Clarinda, Iowa

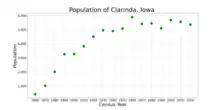
The population of Clarinda, Iowa from US census data

As of the census of 2020, there were 5,369 people, 1,899 households, and 1,094 families residing in the city. The population density was 1,052.7 inhabitants per square mile (406.5/km). There were 2,170 housing units at an average density of 425.5 per square mile (164.3/km). The racial makeup of the city was 86.6% White, 6.1% Black or African American, 0.6% Native American, 1.2% Asian, 0.0% Pacific Islander, 0.6% from other races and 4.9% from two or more races. Hispanic or Latino persons of any race comprised 3.5% of the population.